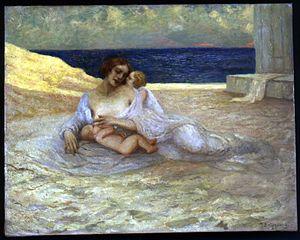
Mario Bettinelli, né en 1880 à Treviglio et mort à Milan en 1953, est un peintre italien.